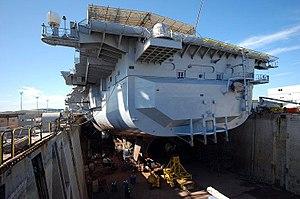
Le porte-avions Charles de Gaulle, en arrêt technique majeur (IPER), au bassin sud-ouest de la zone industrielle Vauban (2008).